Jacques Perk

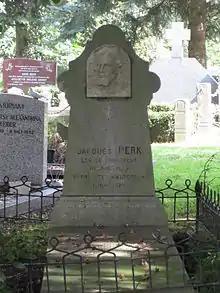
Perk's grave at De Nieuwe Ooster

In 1881, while preparing for his sister's wedding, Perk met the groom's sister, Joanna Blancke, and wrote her passionate letters. He made an attempt to recast his "Mathilde" cycle with her in the central position, but Joanna had become too important and he became consumed by love and lyricism. He ended his friendship with Kloos. Joanna, however, was engaged to another man, and while she broke off that engagement she proved, in her loneliness, to be inaccessible to him. He tried to bridge the gap between them by writing, hoping to win her that way, and toward the end of 1881 published, in "Spectator", a cycle called "Eene helle- en hemelvaart" ("A journey through hell and heaven") which included a number of sonnets from the "Mathilde" cycle, reworked for Joanna. His poem "Iris", influenced by Shelley and published shortly before his death, is dedicated to Joanna, and its final lines speak of loneliness, desire, and death. Joanna's response to Perk's publication of his feelings for her is not known. At the end of September Perk fell ill after rowing on the Amstel, and developed a fever and persistent coughing. In the meantime his literary star was on the rise: Joseph Alberdingk Thijm and Vosmaer praised his work, the latter comparing him to Dante Alighieri.